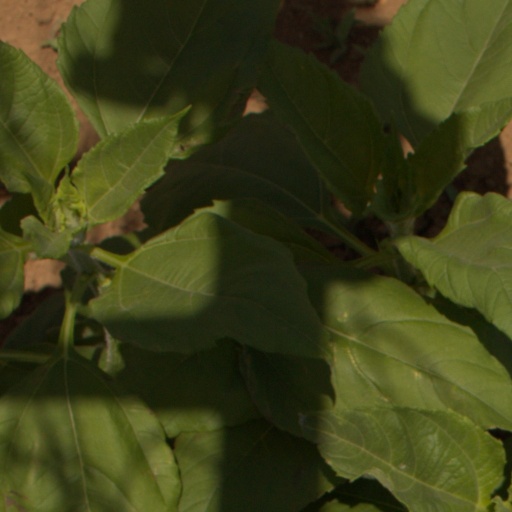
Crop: Jerusalem artichoke